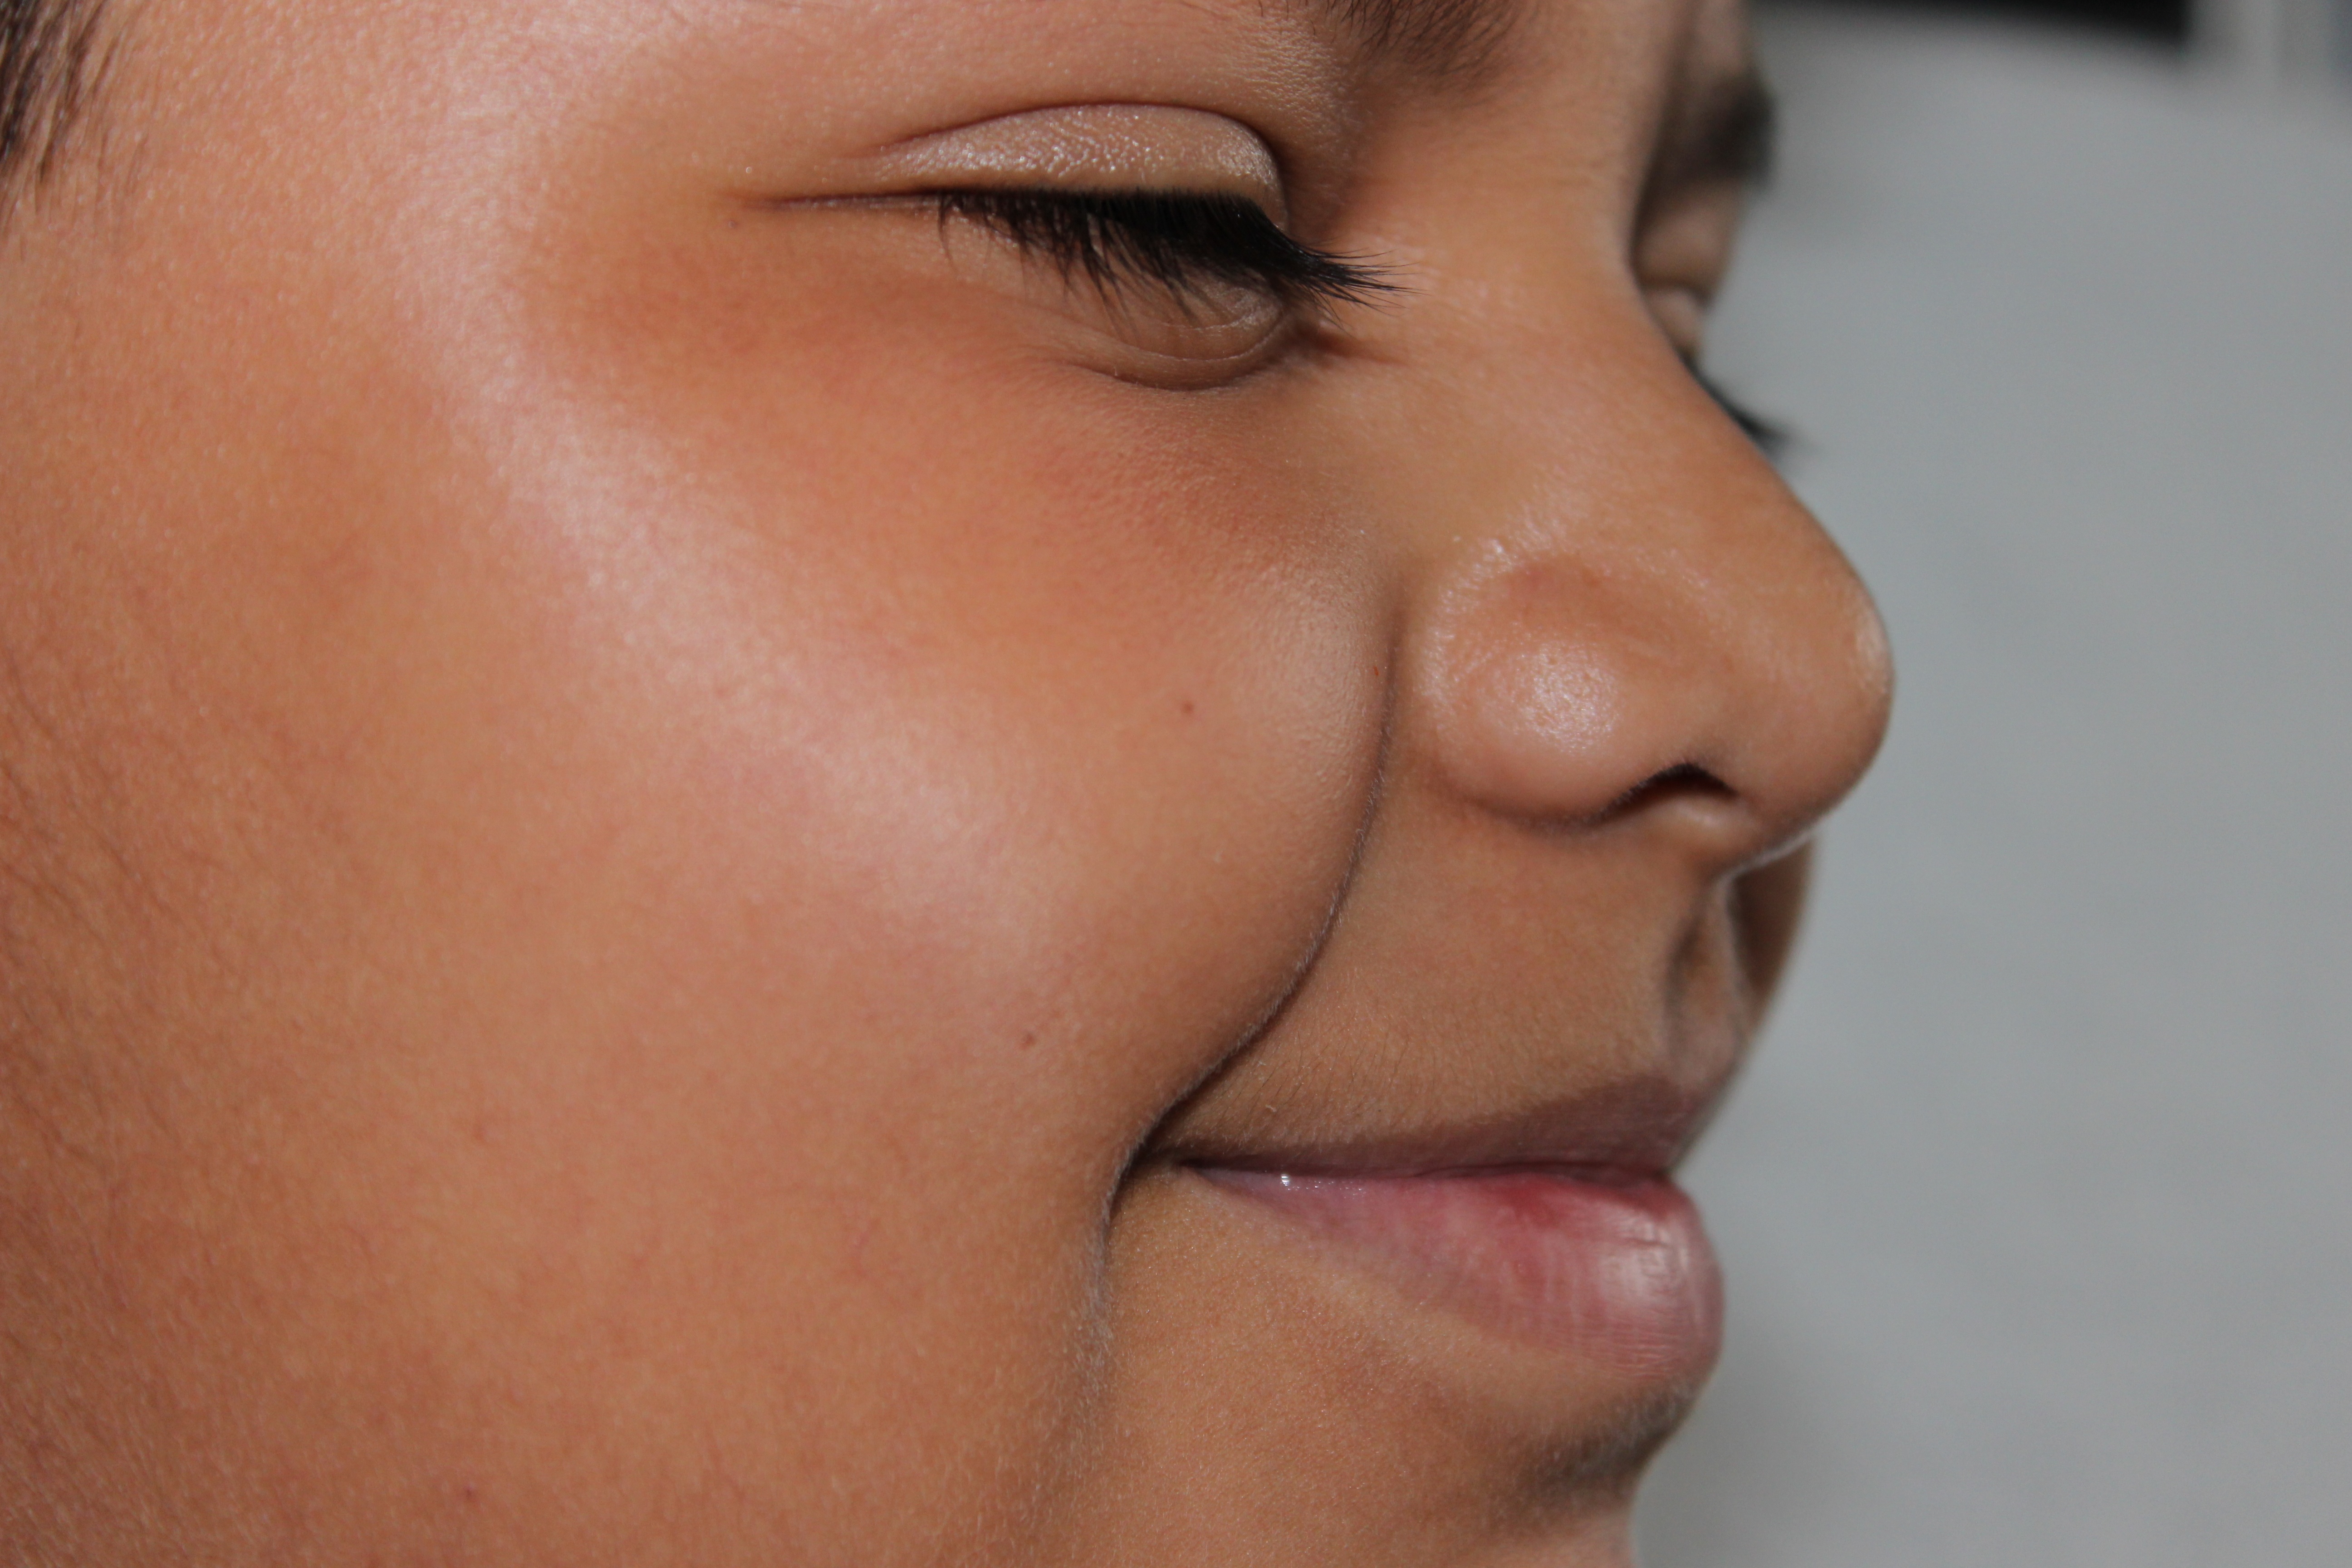
hand, person, profile, thinking, finger, think, child, lip, smiling, smile, eyebrow, mouth, eyelash, dark hair, close up, human body, posing, black hair, face, nose, eyes, cheek, happy, neck, eye, head, look, skin, beauty, joy, organ, happy children, reflective look, to watch, forehead, attentive, chin, eyelash extensions